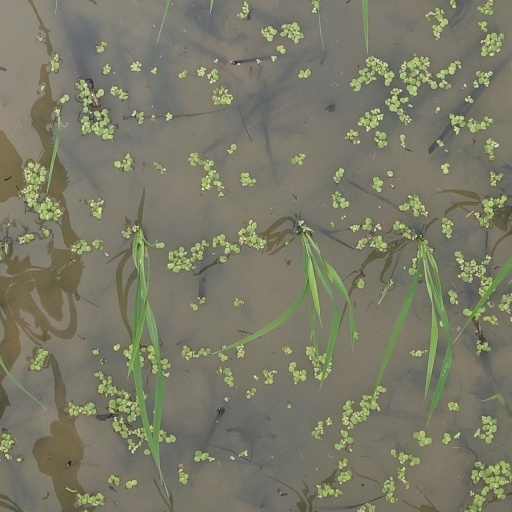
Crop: rice